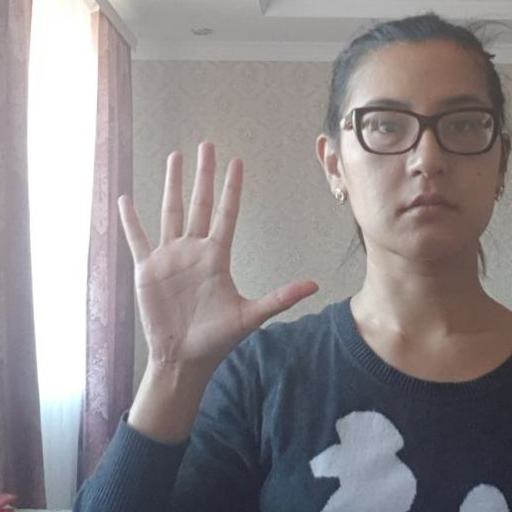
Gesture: palm